Red Lion Hotels Corporation

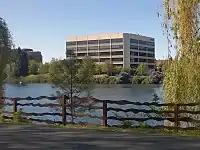
Red Lion Hotels Corporation's Spokane regional office, formerly its corporate headquarters

Preparing for an initial public offering, Goodale & Barbieri Companies adopted its hotel brand into its corporate identity in 1997, changing its name to Cavanaughs Hospitality Corporation. The IPO was completed in April 1998, and Cavanaughs began trading under the ticker CVH.